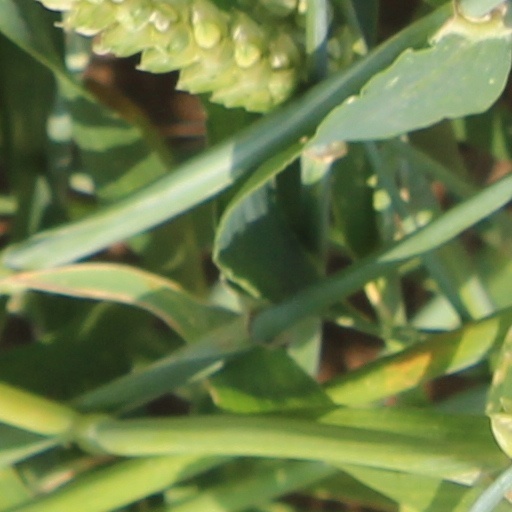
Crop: wheat